Underworld Unleashed

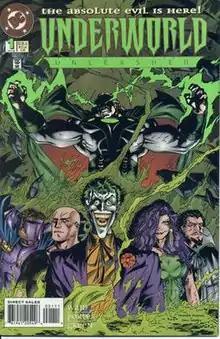
Cover of "Underworld Unleashed" #1 (November 1995) featuring Neron (top), Doctor Polaris I, Lex Luthor, the Joker, Circe I and Abra Kadabra (bottom, left to right), art by Howard Porter.

Underworld Unleashed was a multi-title American comic book crossover event released by DC Comics in 1995.